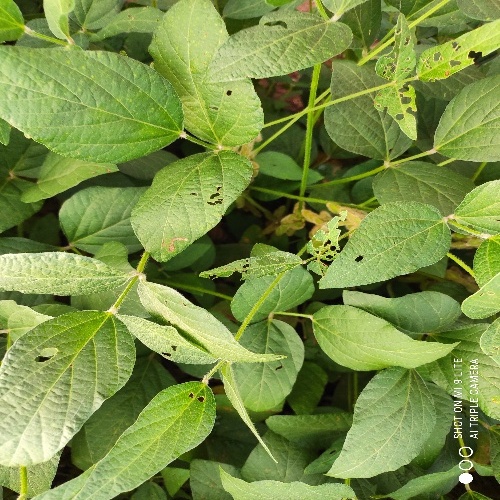
Label: Caterpillar